Charles I's journey from Oxford to the Scottish army camp near Newark

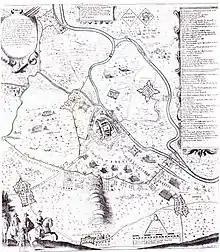
A plan of the Royalist defensive fortifications around Newark-on-Trent; the English Parliamentary and Scottish lines of circumvallation and their fortified encampments; at the siege of Newark in 1646

At Kelham House, Charles was closely watched by a guard dignified by the name of "a guard of honour" while communications were passing with Parliament and negotiations were proceeding between the English and Scottish Commissioners, who met for the purpose in the fields between Kelham and Farndon, an area called Faringdon. Montreuil, Ashburnham, and Hudson were still there, and from Ashburnham's narrative, it seems that Charles felt it wise to try the effect of a little negotiation on his own account. Ashburnham says "the King, recognising his difficulty, turned his thoughts another way, and resolved to come to the English if terms could be arranged".